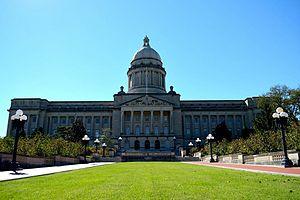
Le Sénat du Kentucky est la chambre haute du corps législatif du Kentucky, l'Assemblée générale du Kentucky.
La Chambre des représentants du Kentucky est la chambre basse du corps législatif du Kentucky, l'Assemblée générale du Kentucky.
L'Assemblée générale du Kentucky est la législature d'État du Kentucky aux États-Unis.